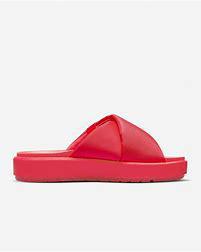
Brand: Jordan
Model: Sophia